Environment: real
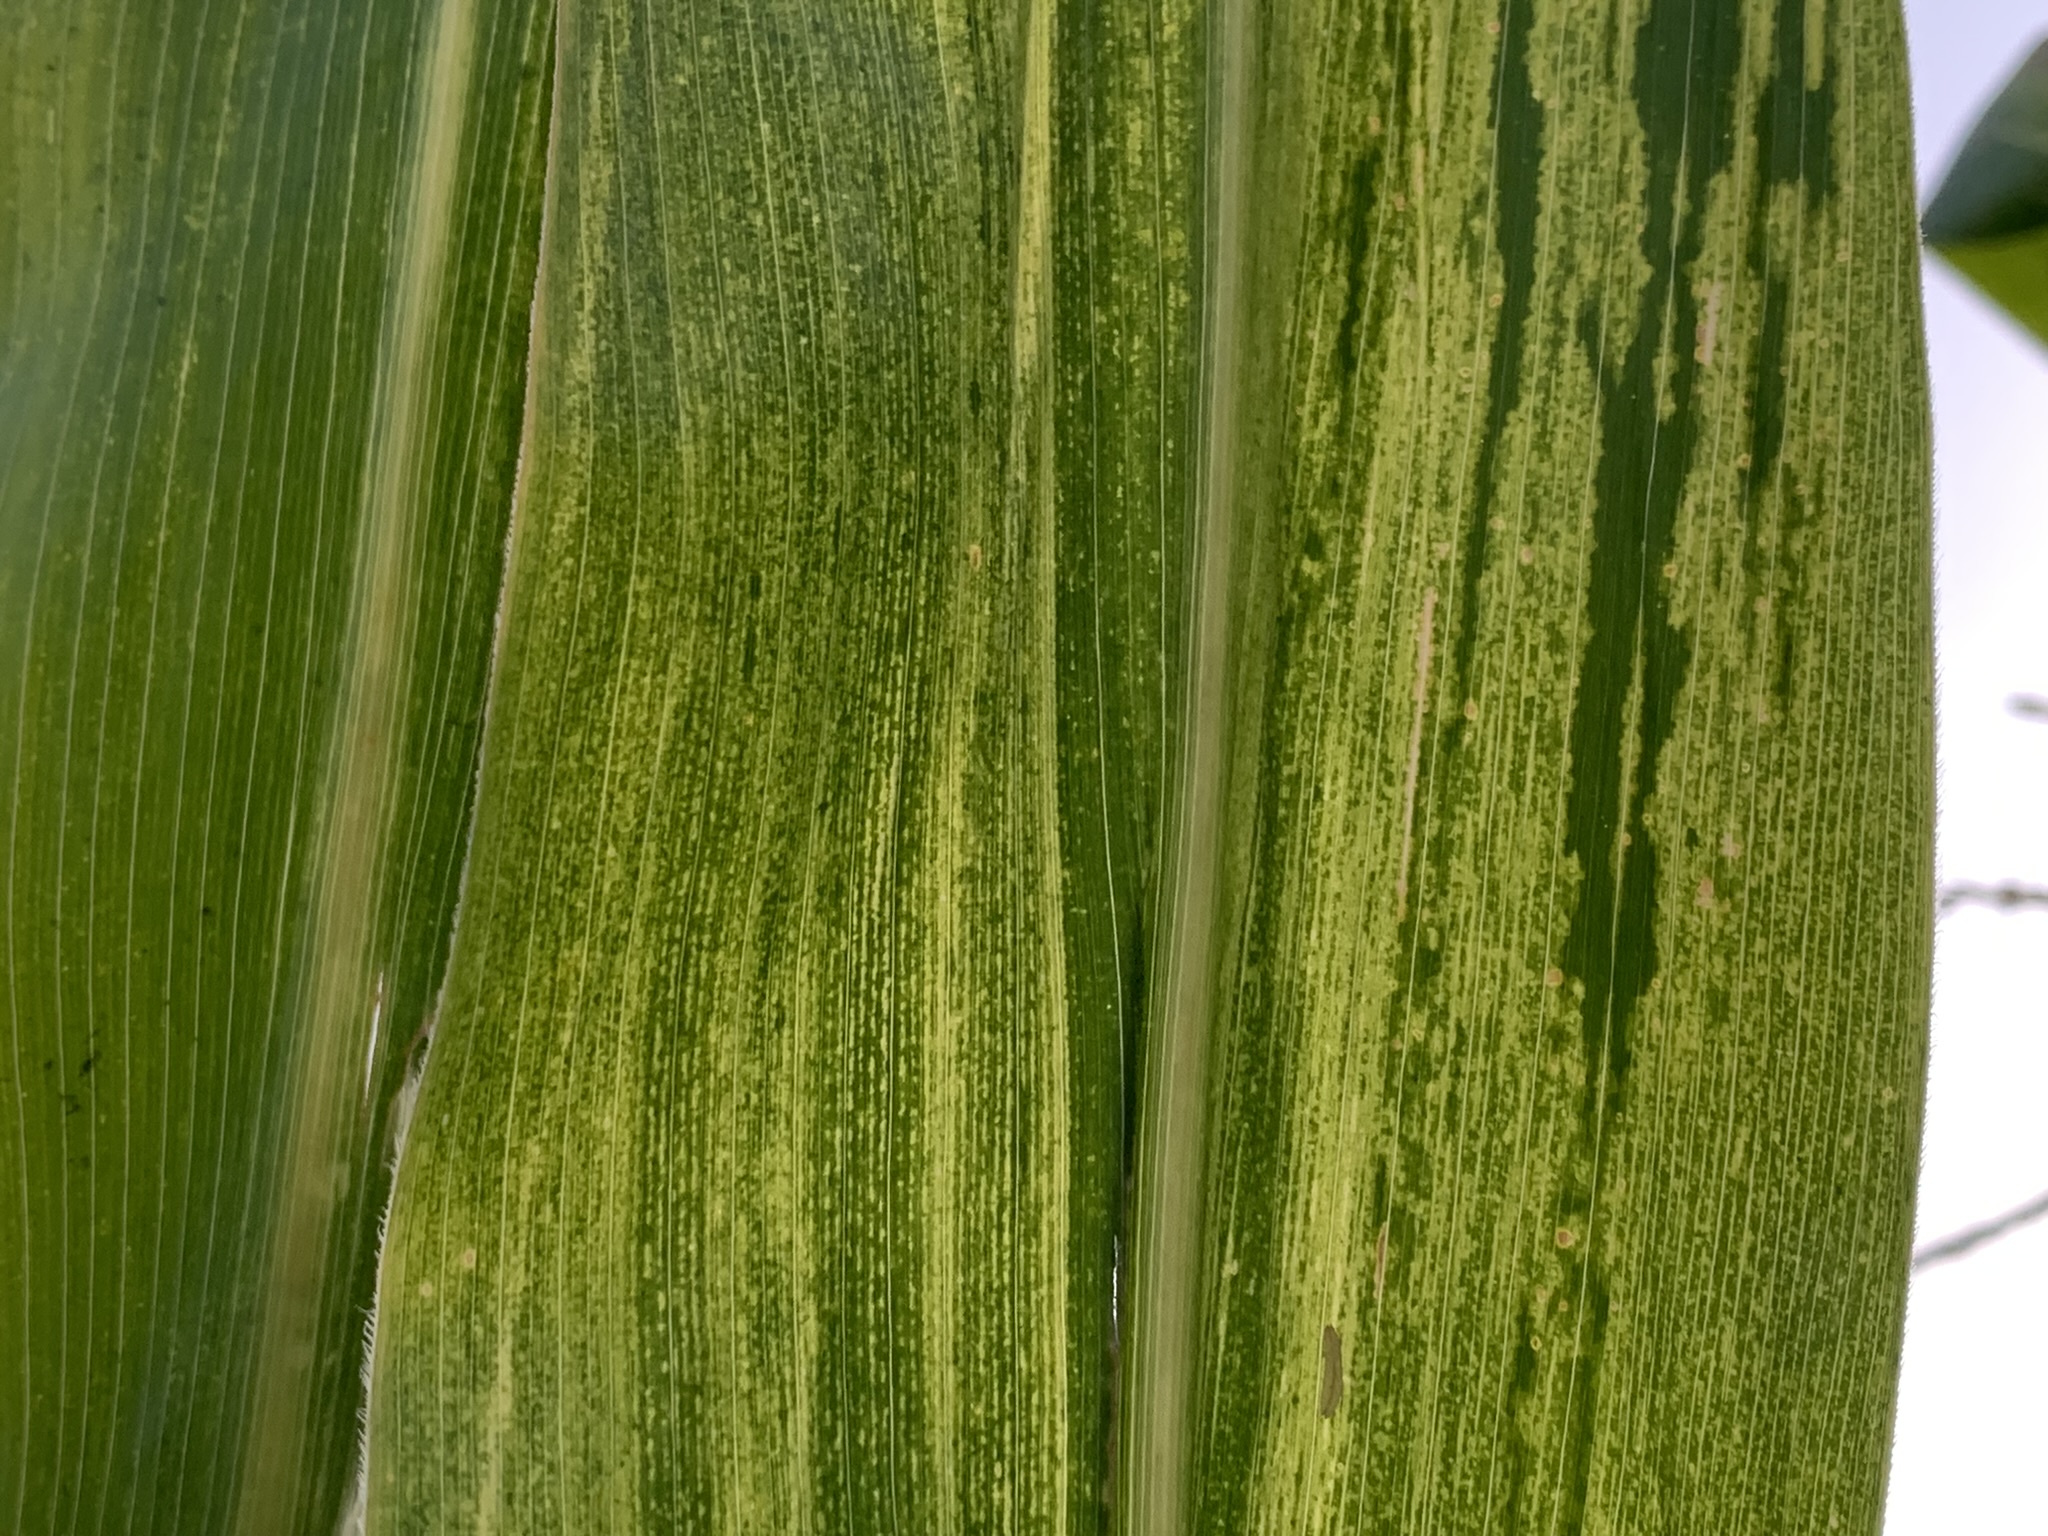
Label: lethal_necrosis